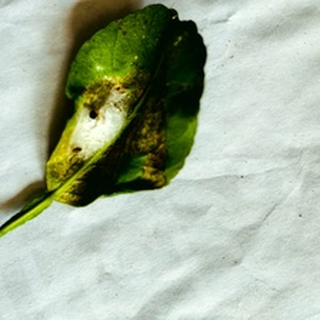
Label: lemon_spider_mites